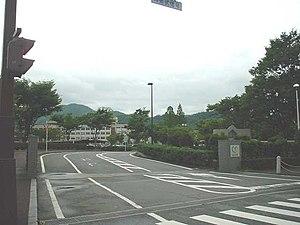
L'Université de Yamaguchi est une université nationale japonaise, située à Yamaguchi dans la préfecture de Yamaguchi.